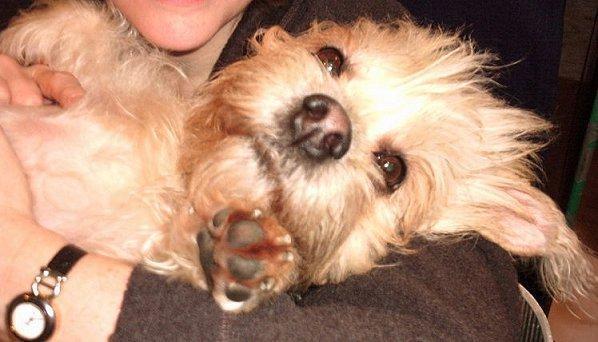
Dandie_Dinmont